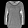
Label: Pullover